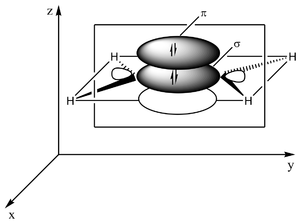
En chimie, une liaison double est une liaison entre éléments chimiques impliquant quatre électrons de valence au lieu de deux. Il existe un grand nombre de liaisons doubles possibles, la plus commune étant sans doute celle entre deux atomes de carbone, C=C, qu'on trouve dans les alcènes. Ce genre de liaison peut aussi exister entre un atome de carbone et un atome d'oxygène, entre deux atomes d'azote, entre un atome de carbone et un atome d'azote ou encore entre un atome d'oxygène et un atome de soufre.